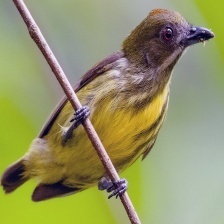
Species: YELLOW BELLIED FLOWERPECKER
Scientific name: DICAEUM MELANOXANTHUM